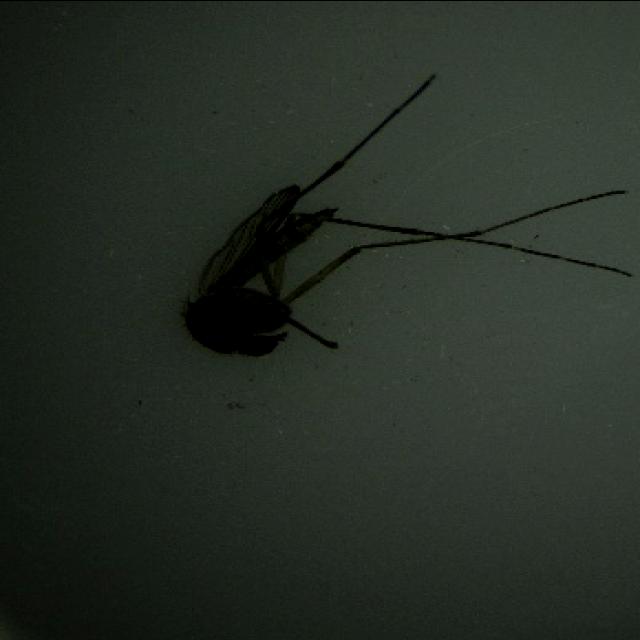
Species: aedes_vexans